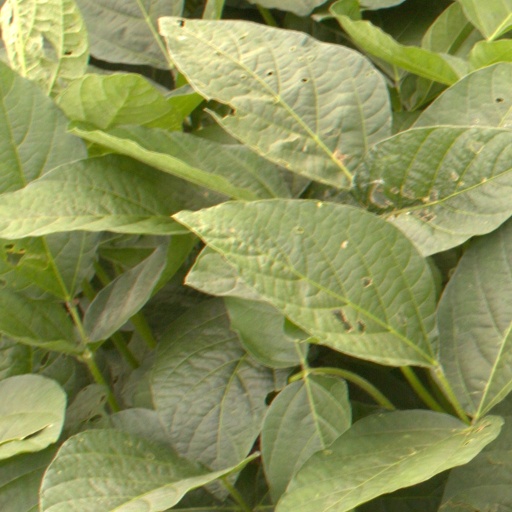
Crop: soybean